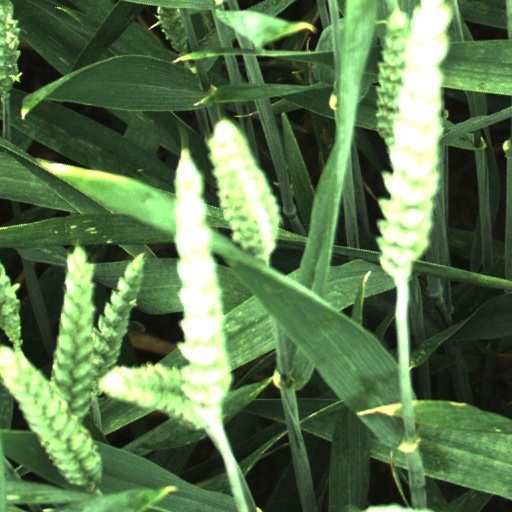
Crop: wheat